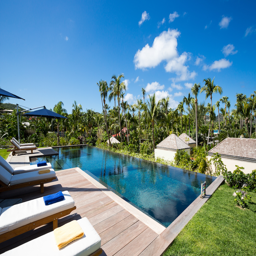
pool and deck area at the house